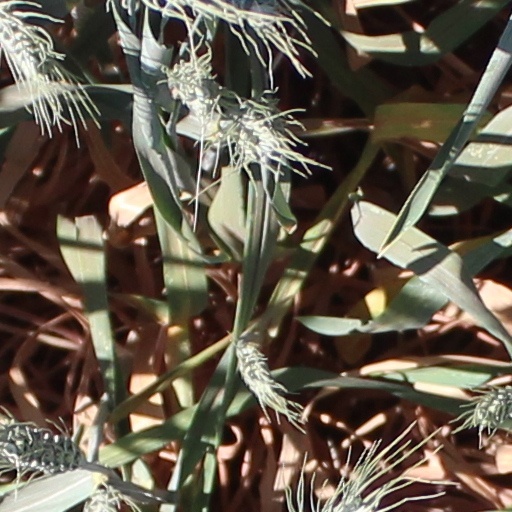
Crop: wheat